Stefan Wiechecki

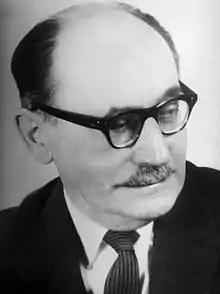
Stefan Wiechecki

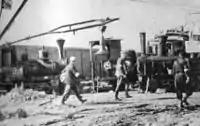
Barricade made of train engines where Wiechecki edited some of the articles during the uprising; the signs and slogans painted on the engines were created by him

Stefan Wiechecki (pen-name Wiech; 10 August 1896 – 26 July 1979) was a Polish writer and journalist. He is most fondly remembered for his humorous feuilletons, which chronicled the everyday life of Warsaw and cultivated the Warsaw dialect.